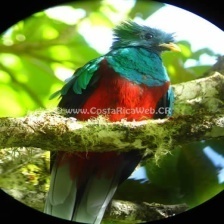
Species: QUETZAL
Scientific name: PHAROMACHRUS MOCINNO